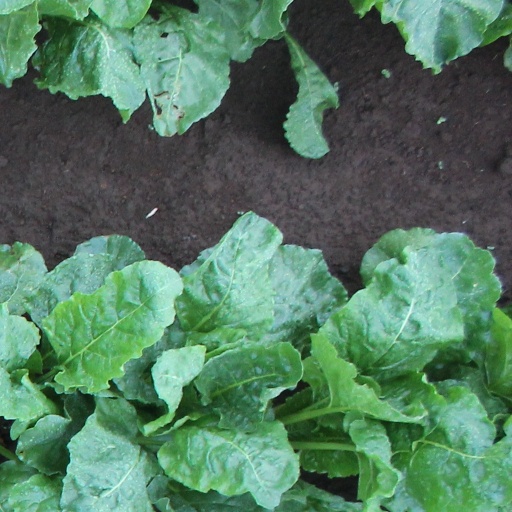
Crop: sugar beet